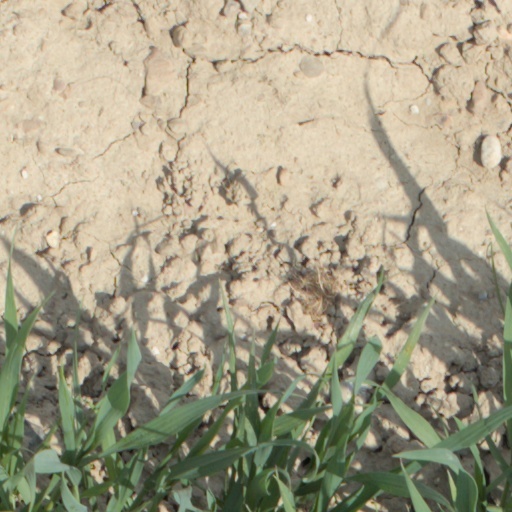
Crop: wheat